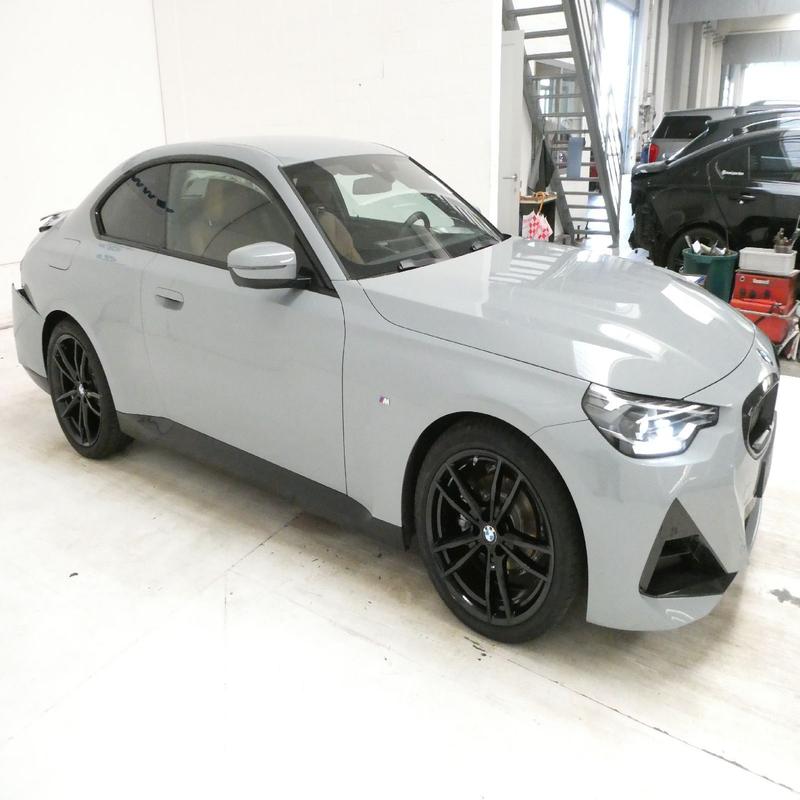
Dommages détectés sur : aile avant droite, porte avant droite, porte arrière droite, pare-choc arrière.
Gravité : mineur